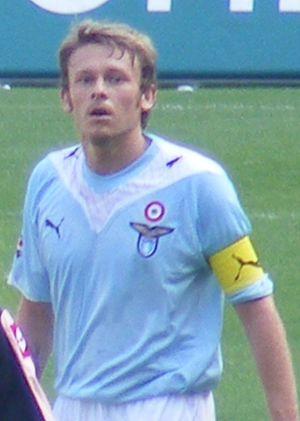
Andrea Pirlo, né le 19 mai 1979 à Flero dans la province de Brescia, est un ancien footballeur international italien devenu entraîneur. Il a évolué au poste de milieu de terrain du milieu des années 1990 à la fin des années 2010. Le 8 août 2020, il est nommé entraîneur de l'équipe première de la Juventus Turin suite au limogeage de Maurizio Sarri.
Roberto Baronio est un footballeur italien né le 11 décembre 1977 à Manerbio. Il évolue au poste de milieu de terrain.